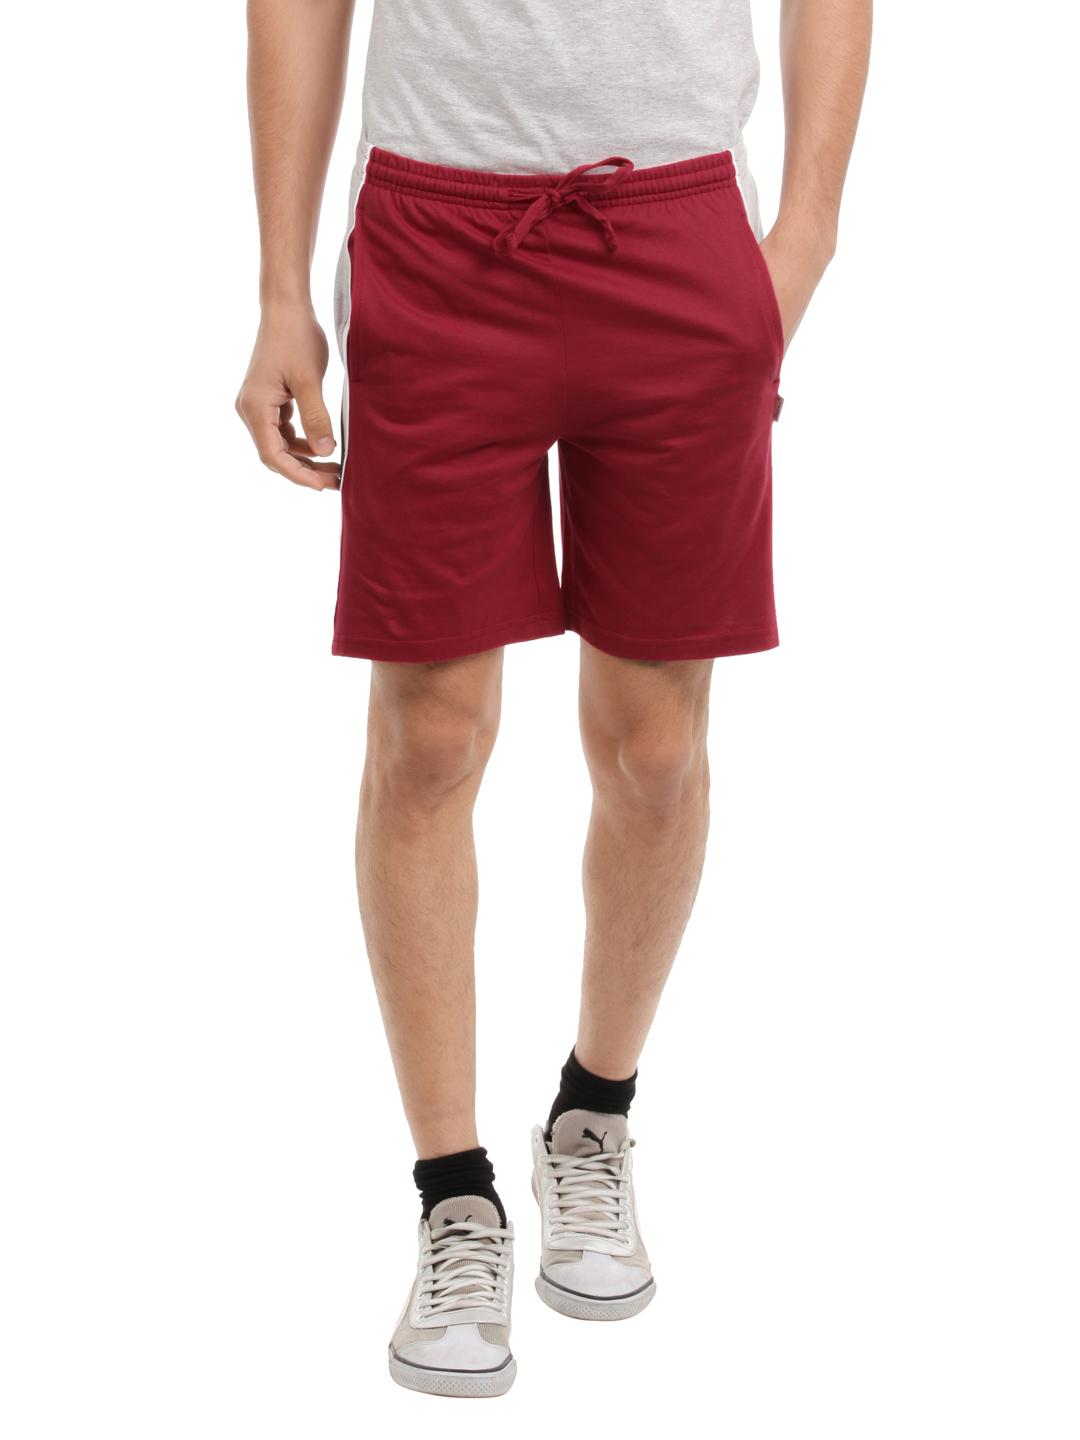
Hanes Men Red Shorts
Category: Apparel / Loungewear and Nightwear / Lounge Shorts
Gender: Men
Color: Red
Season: Summer 2016
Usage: Casual